Howth Junction & Donaghmede railway station

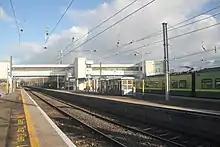

A woman was knocked onto a rail track at the station around 9pm on 1 April 2021. CCTV of the incident circulated on social media. It showed teens standing on the platform. When one woman ran by, two teens attempted to shove her, one of them moving his bike into her path. A second woman with a bag ran by, the bike was shoved in her direction and she fell under the DART. Onlookers tried to help her and a security guard helped her as onlookers urged the driver not to move off in case she was injured. Youths were seen on CCTV moving away from the incident. Gardaí are treating it as an assault.